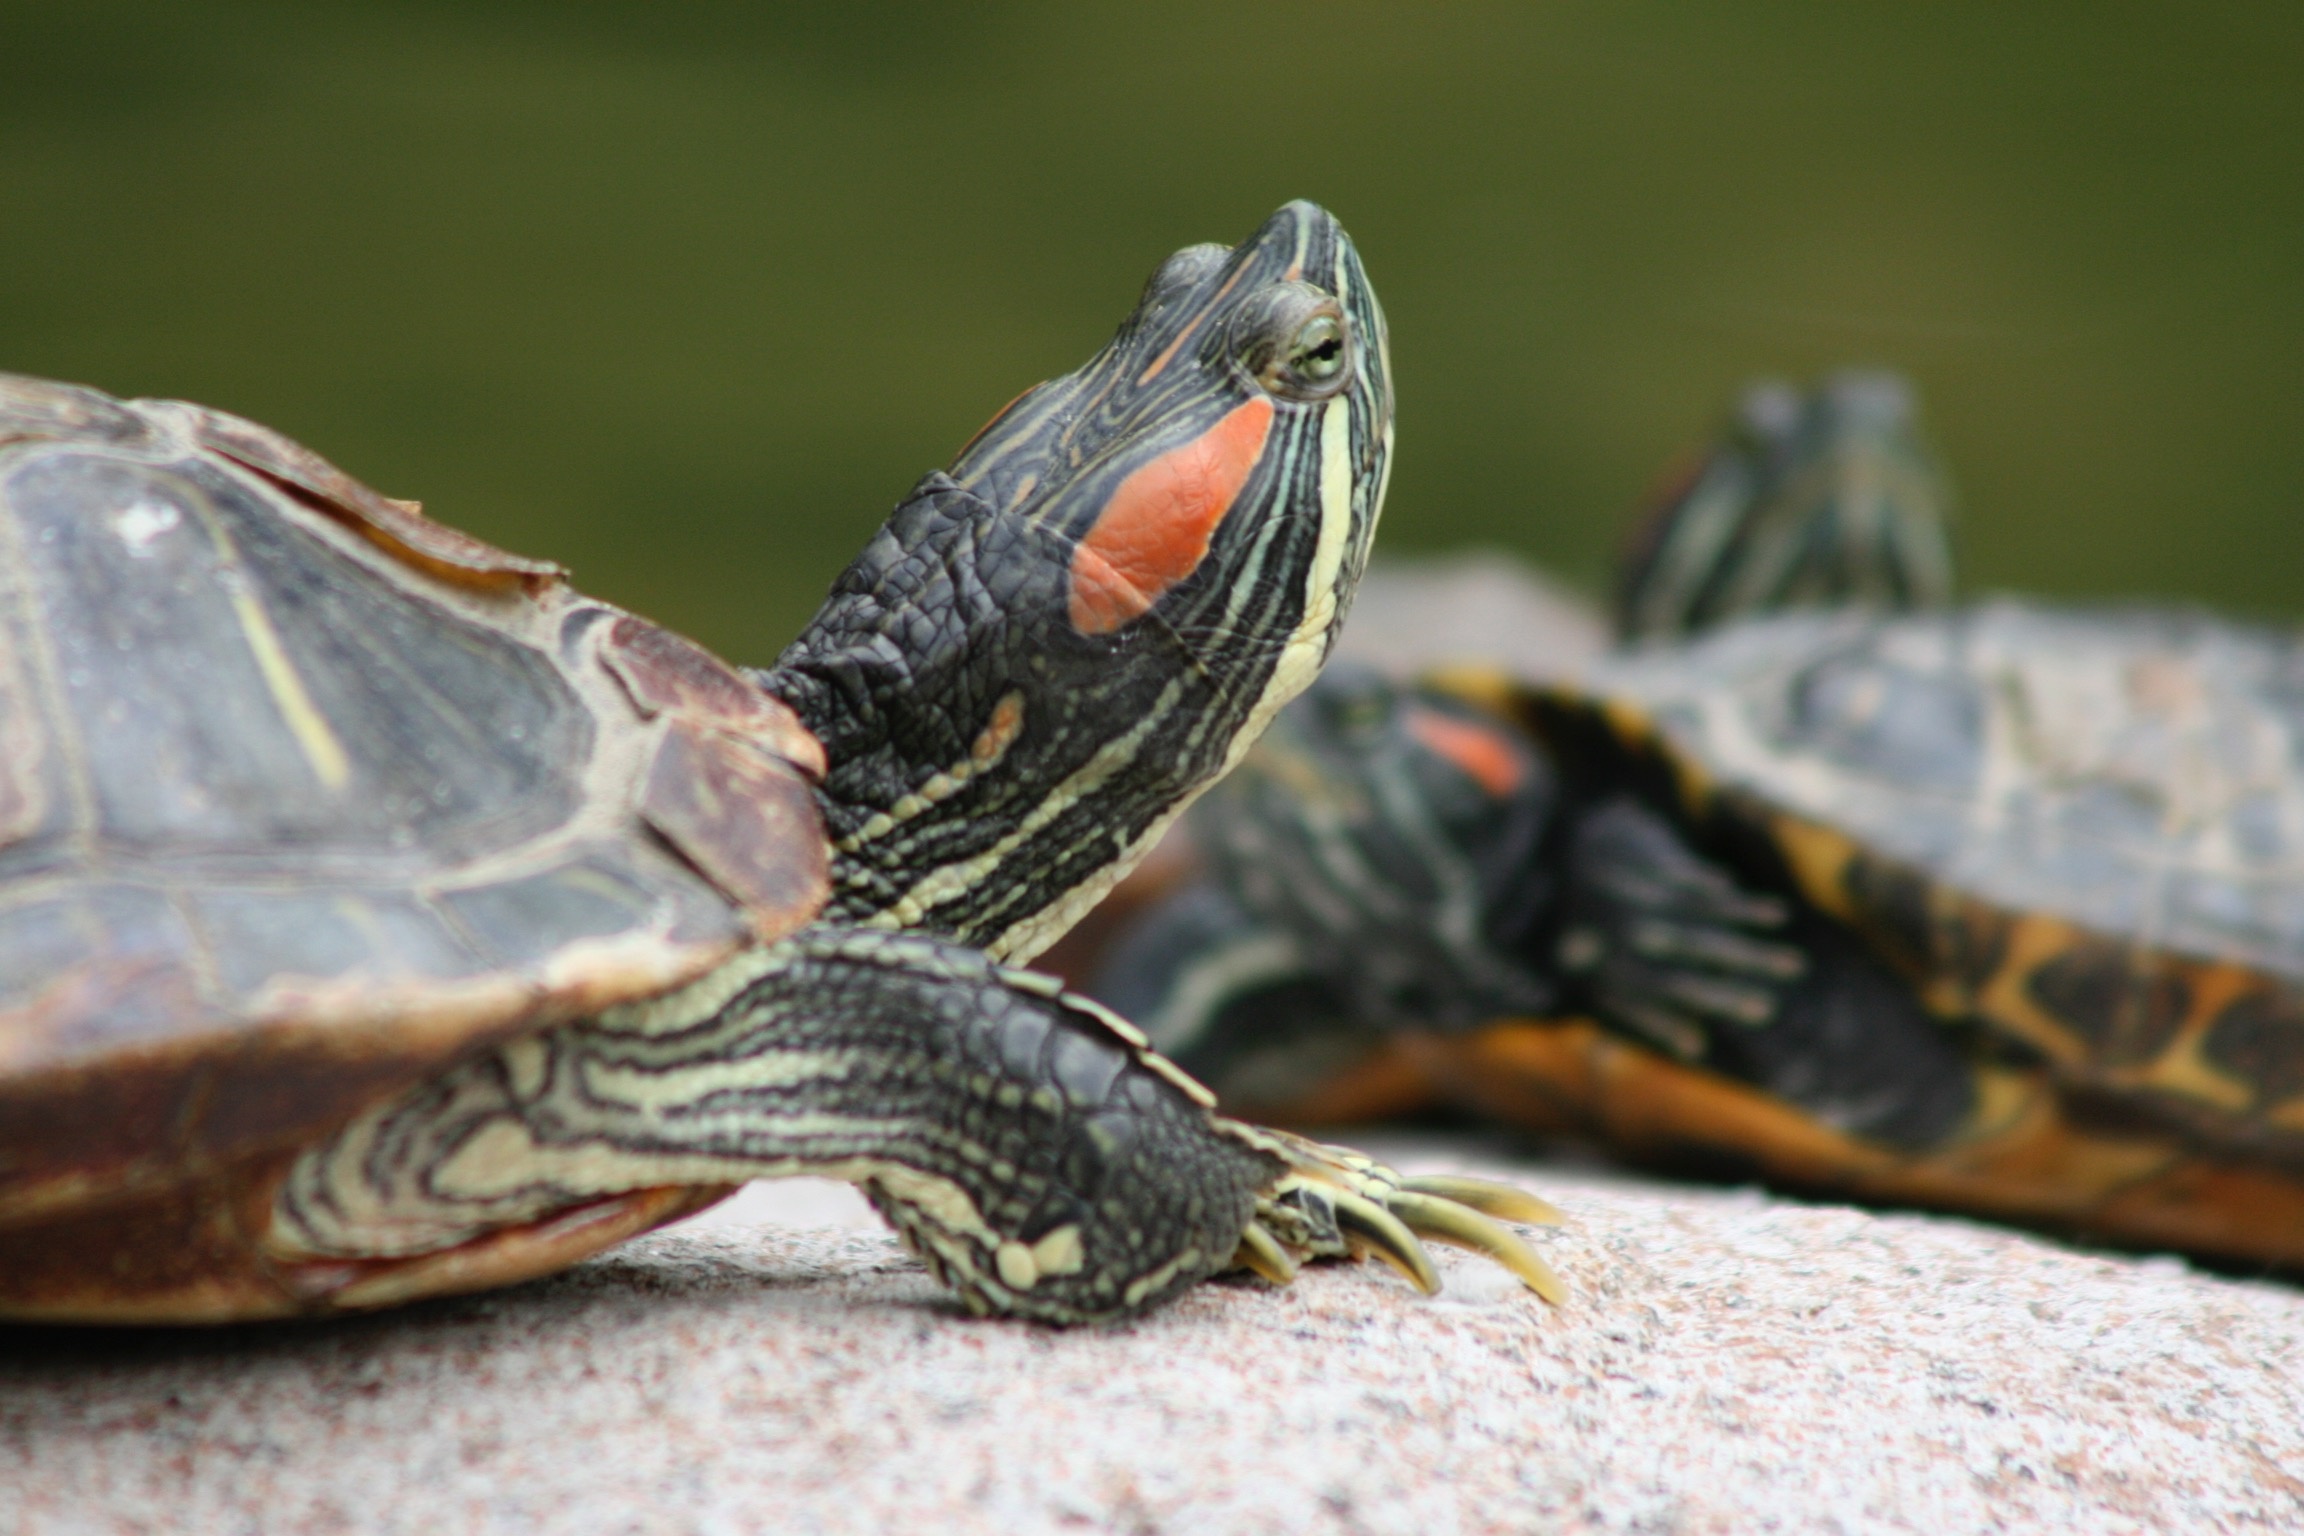
pond, wildlife, turtle, reptile, fauna, claw, shell, close up, terrapin, eyes, neck, stripes, head, tortoise, vertebrate, box turtle, macro photography, amphibious, emydidae